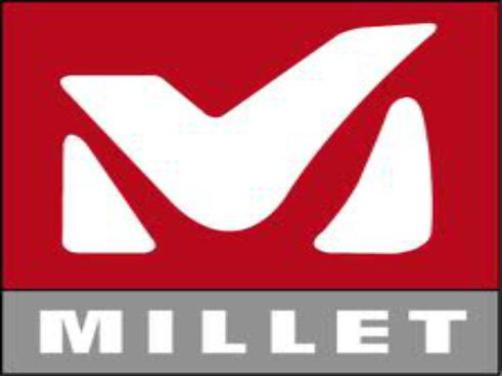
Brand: millet-2
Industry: Others